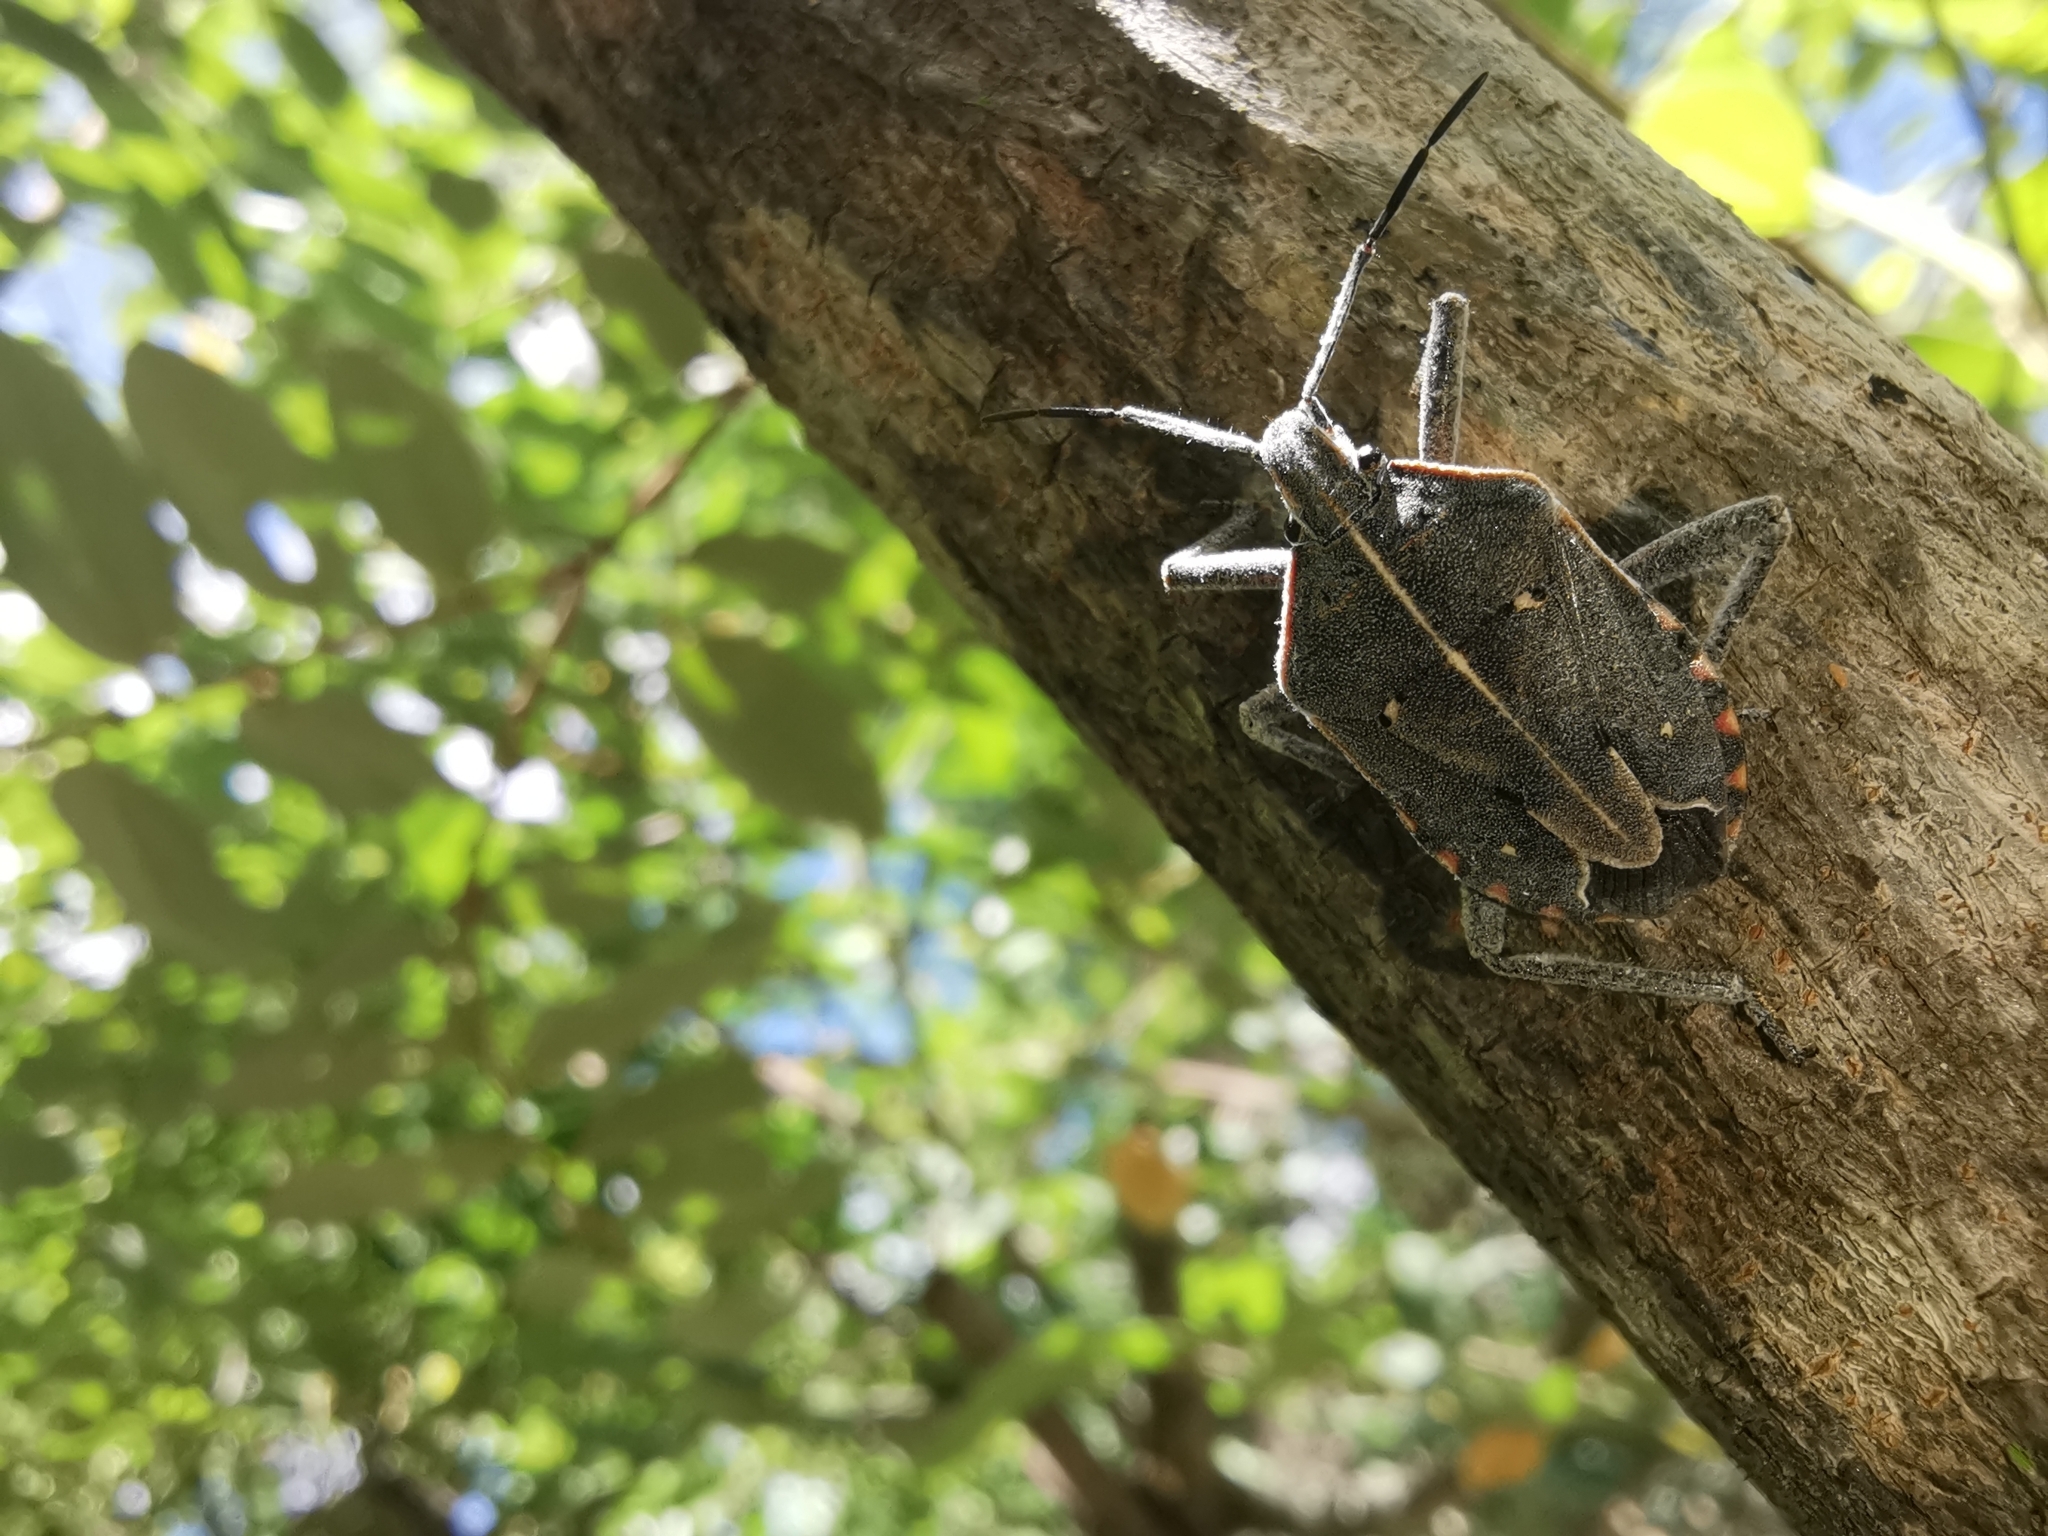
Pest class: stink_bug